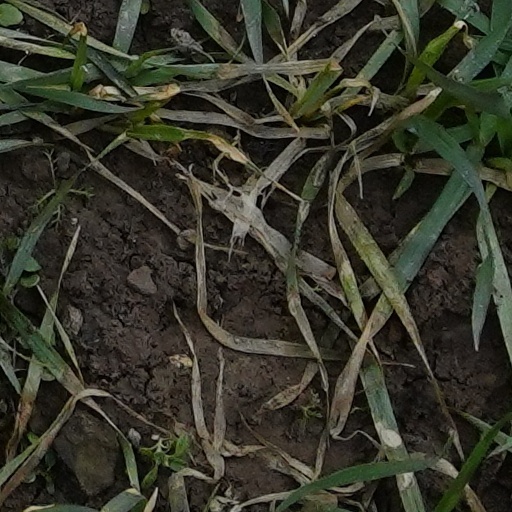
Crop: wheat